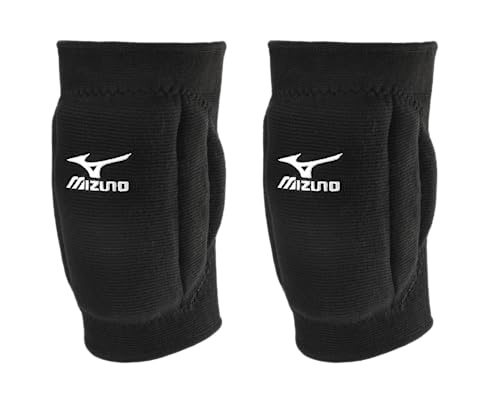
Mizuno T10 Plus Kneepad, ADULT Volleyball Kneepad, Black, One Size
Universal Adult sizing - knee circumference of 12" to 17.5" The T10 Plus offers complete coverage with a longer moisture wicking sleeve and enhanced high density foam padding where you need it most. Abrasion resistant outer sleeve made of 68% Polyester with 20% Rayon and 12% Elastic for optimal fit and protection. Embroidered MIZUNO RUNBIRD logo Sold as a pair
Brand: Mizuno
Category: Sporting Goods > Athletics > Volleyball > Volleyball Protective Gear > Volleyball Knee Pads